Anti Terrorism Raju Memorial Sculpture

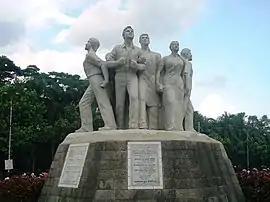
The sculpture in October 2006

Anti Terrorism Raju Memorial Sculpture ( "Shontrash Birodhi Raju Sharokh Bhaskarjya") is a sculpture located in University of Dhaka campus of Bangladesh. It was created by Shaymol Chowdhury. It is dedicated to the memory of a student of Dhaka University named Moin Hossain Raju, an activist of Bangladesh Students' Union who was killed by Jatiyatabadi Chhatra Dal (JCD) activists while protesting against Terrorism. It was built in the late 1990s.